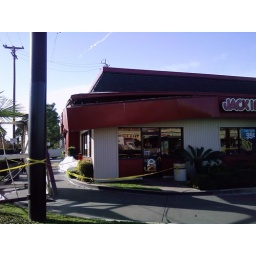
Jack in the Box sign on the ground